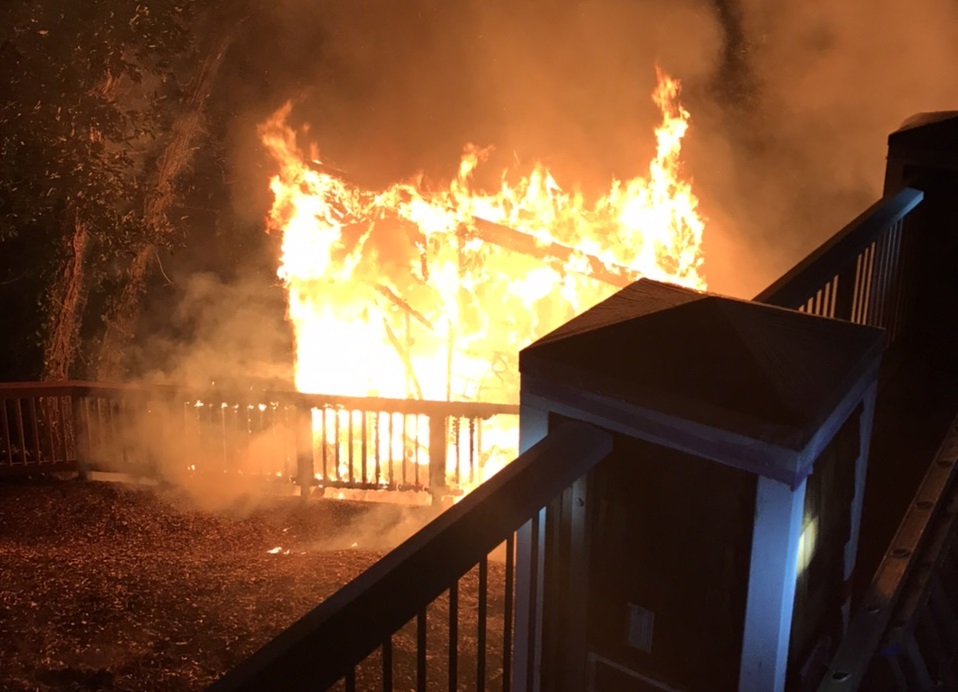
Fire: yes
Smoke: yes